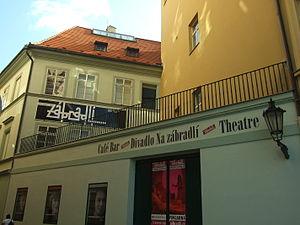
Le théâtre sur la Balustrade est un théâtre de Prague. Václav Havel y créa ses premières pièces : La Fête en plein air, Avertissement, La difficulté avant de se concentrer